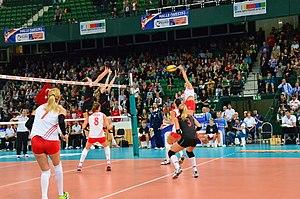
L'équipe de Turquie de volley-ball féminin est composée des meilleurs joueurs turcs sélectionnés par la Fédération turque de volley-ball. Elle est actuellement classée au 5ᵉ rang de la FIVB au 19 février 2020.